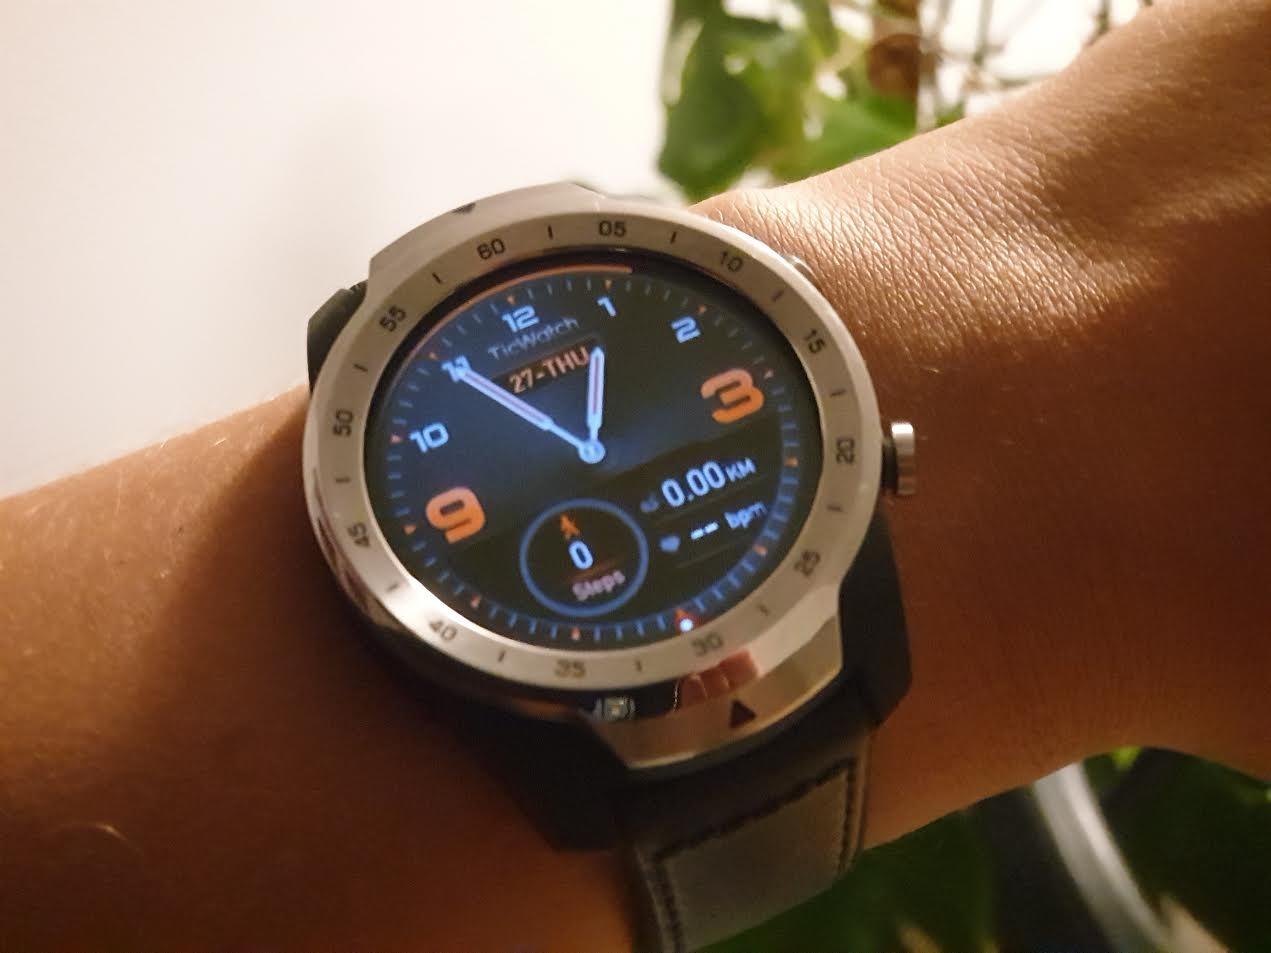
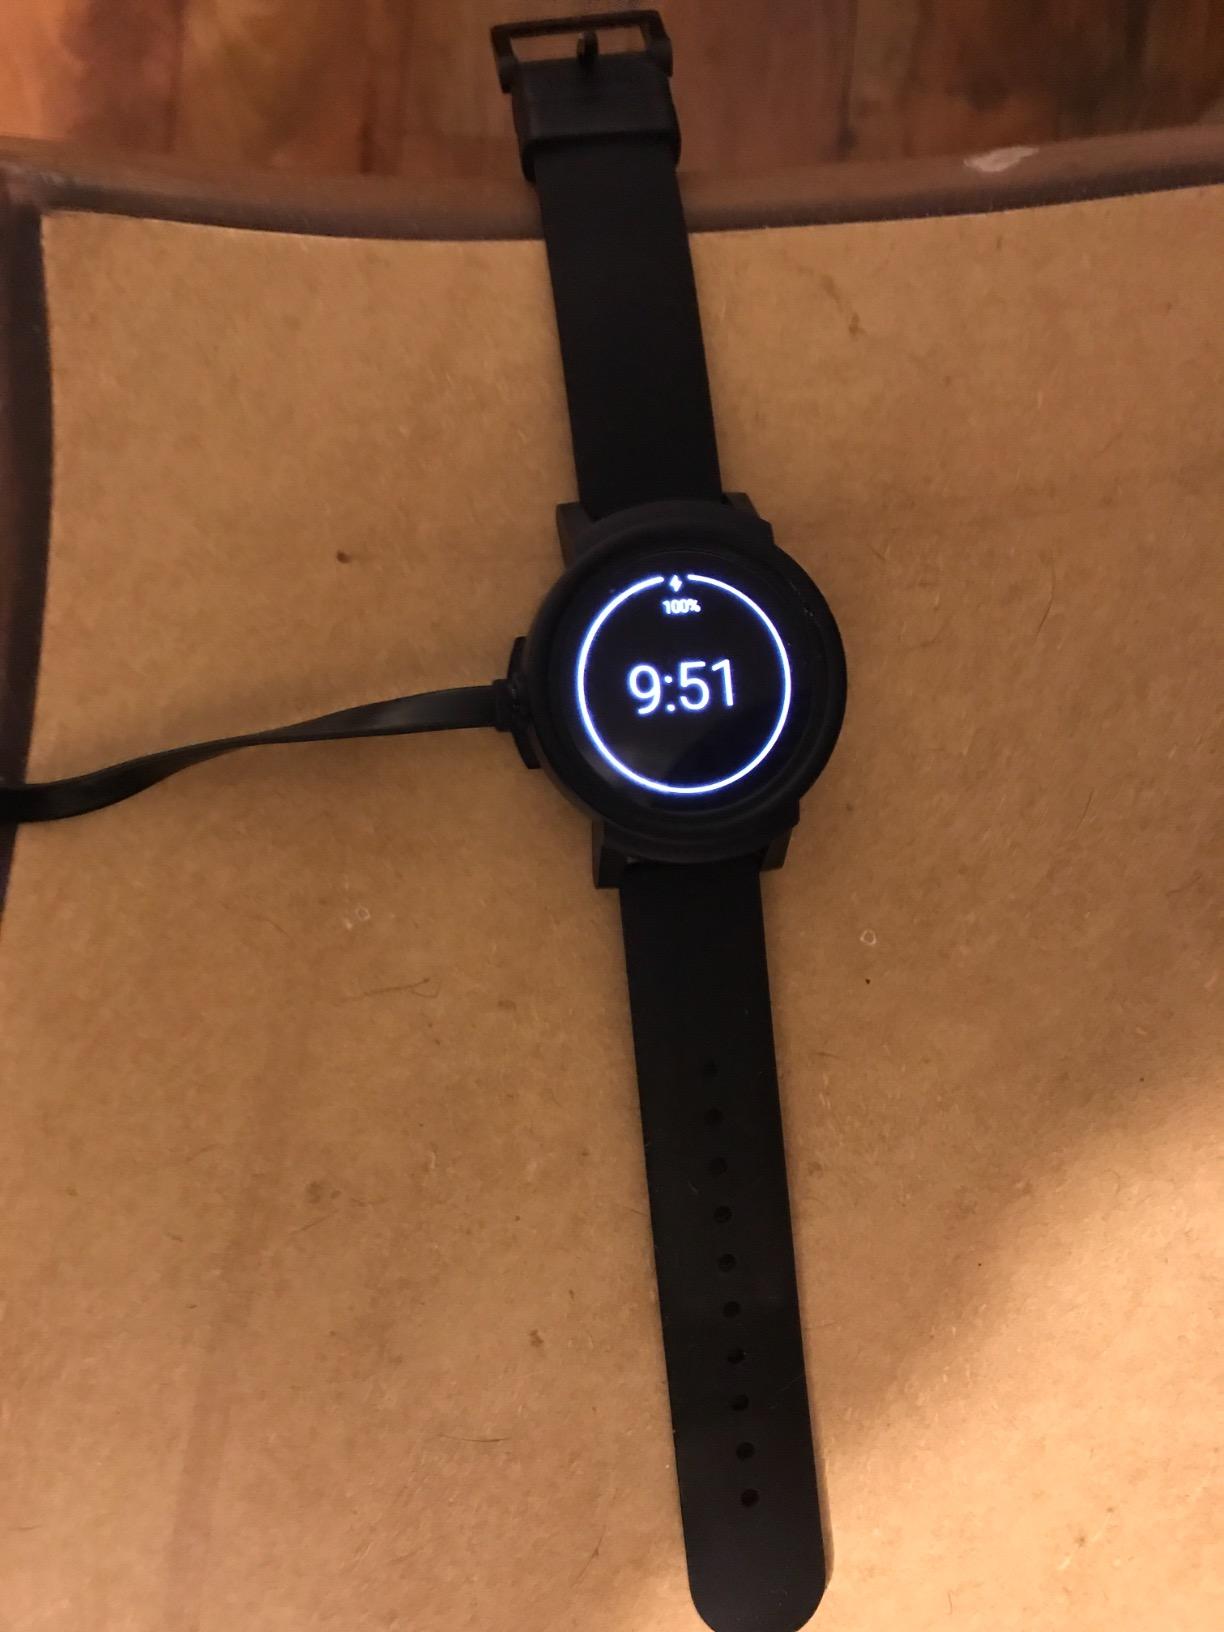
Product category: smartwatch
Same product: no